Murony

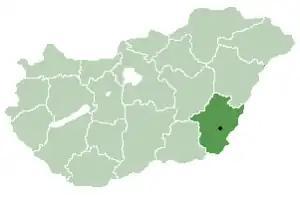
Location of Békés County in Hungary

Murony is a village in Békés County, in the Southern Great Plain region of south-east Hungary.